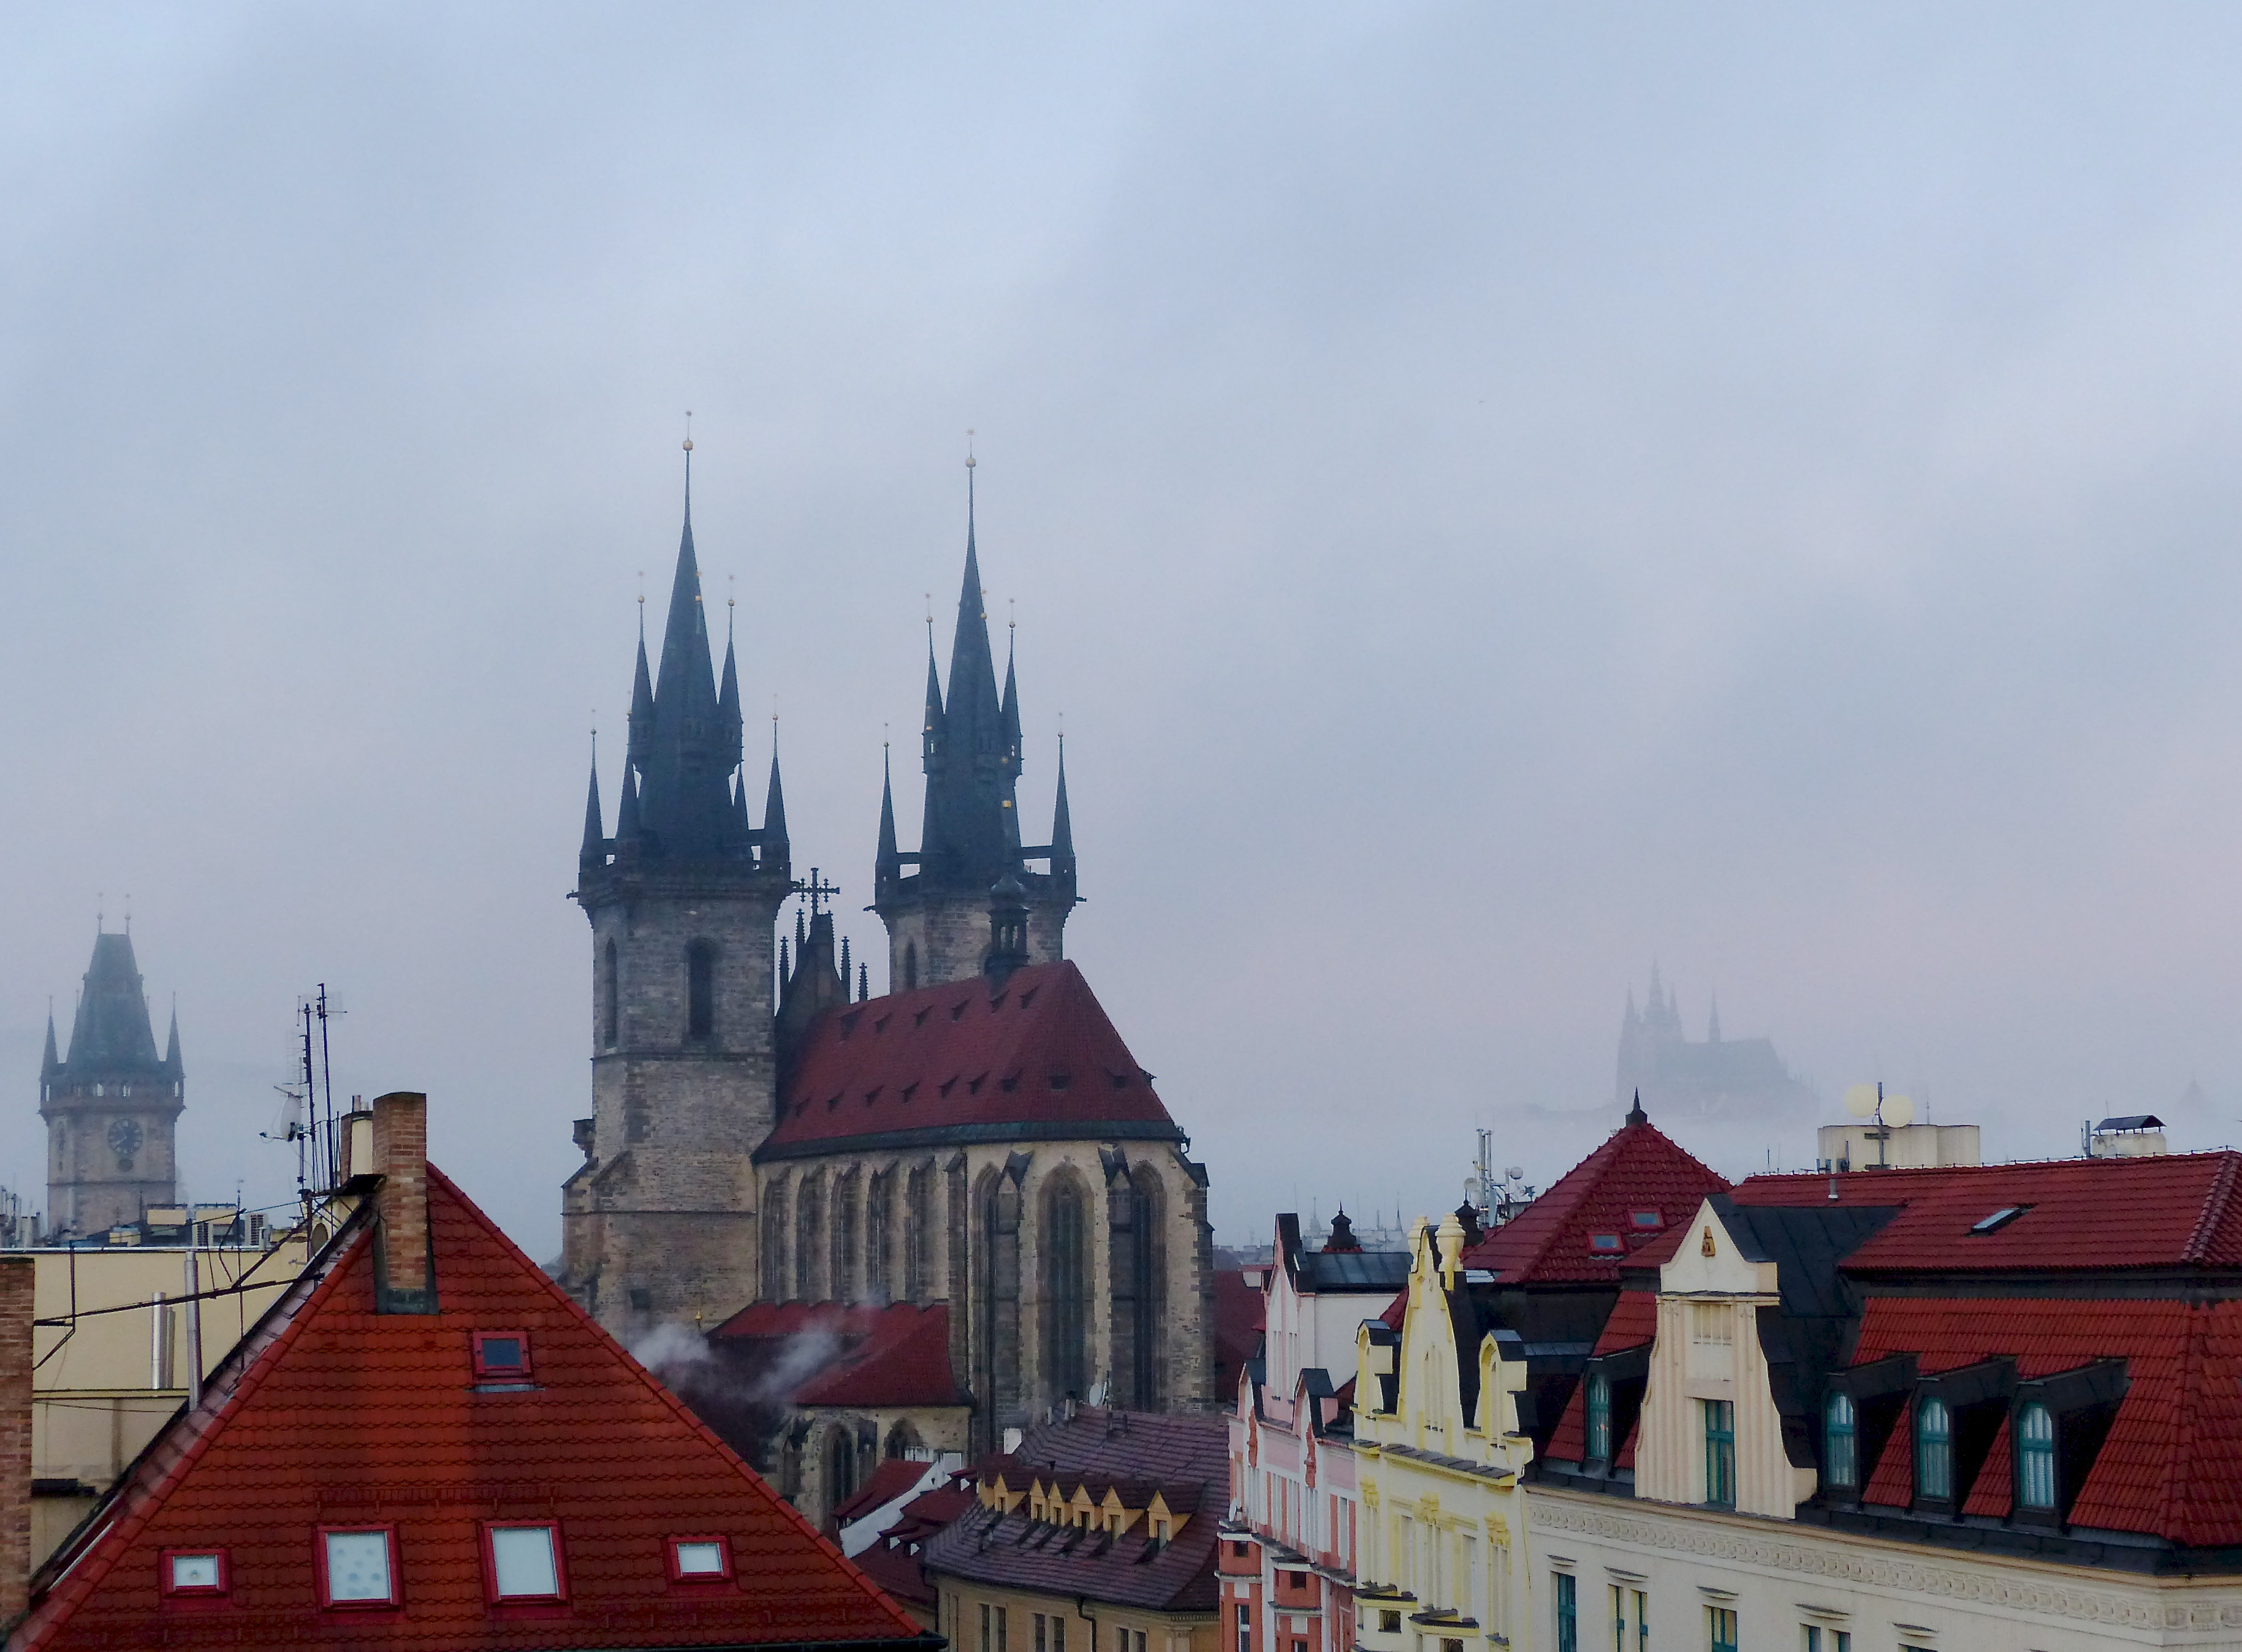
winter, fog, morning, town, building, chateau, cityscape, tower, castle, landmark, church, prague, tourism, place of worship, spire, steeple, stvitus, czech, praha, tynchurch, tours